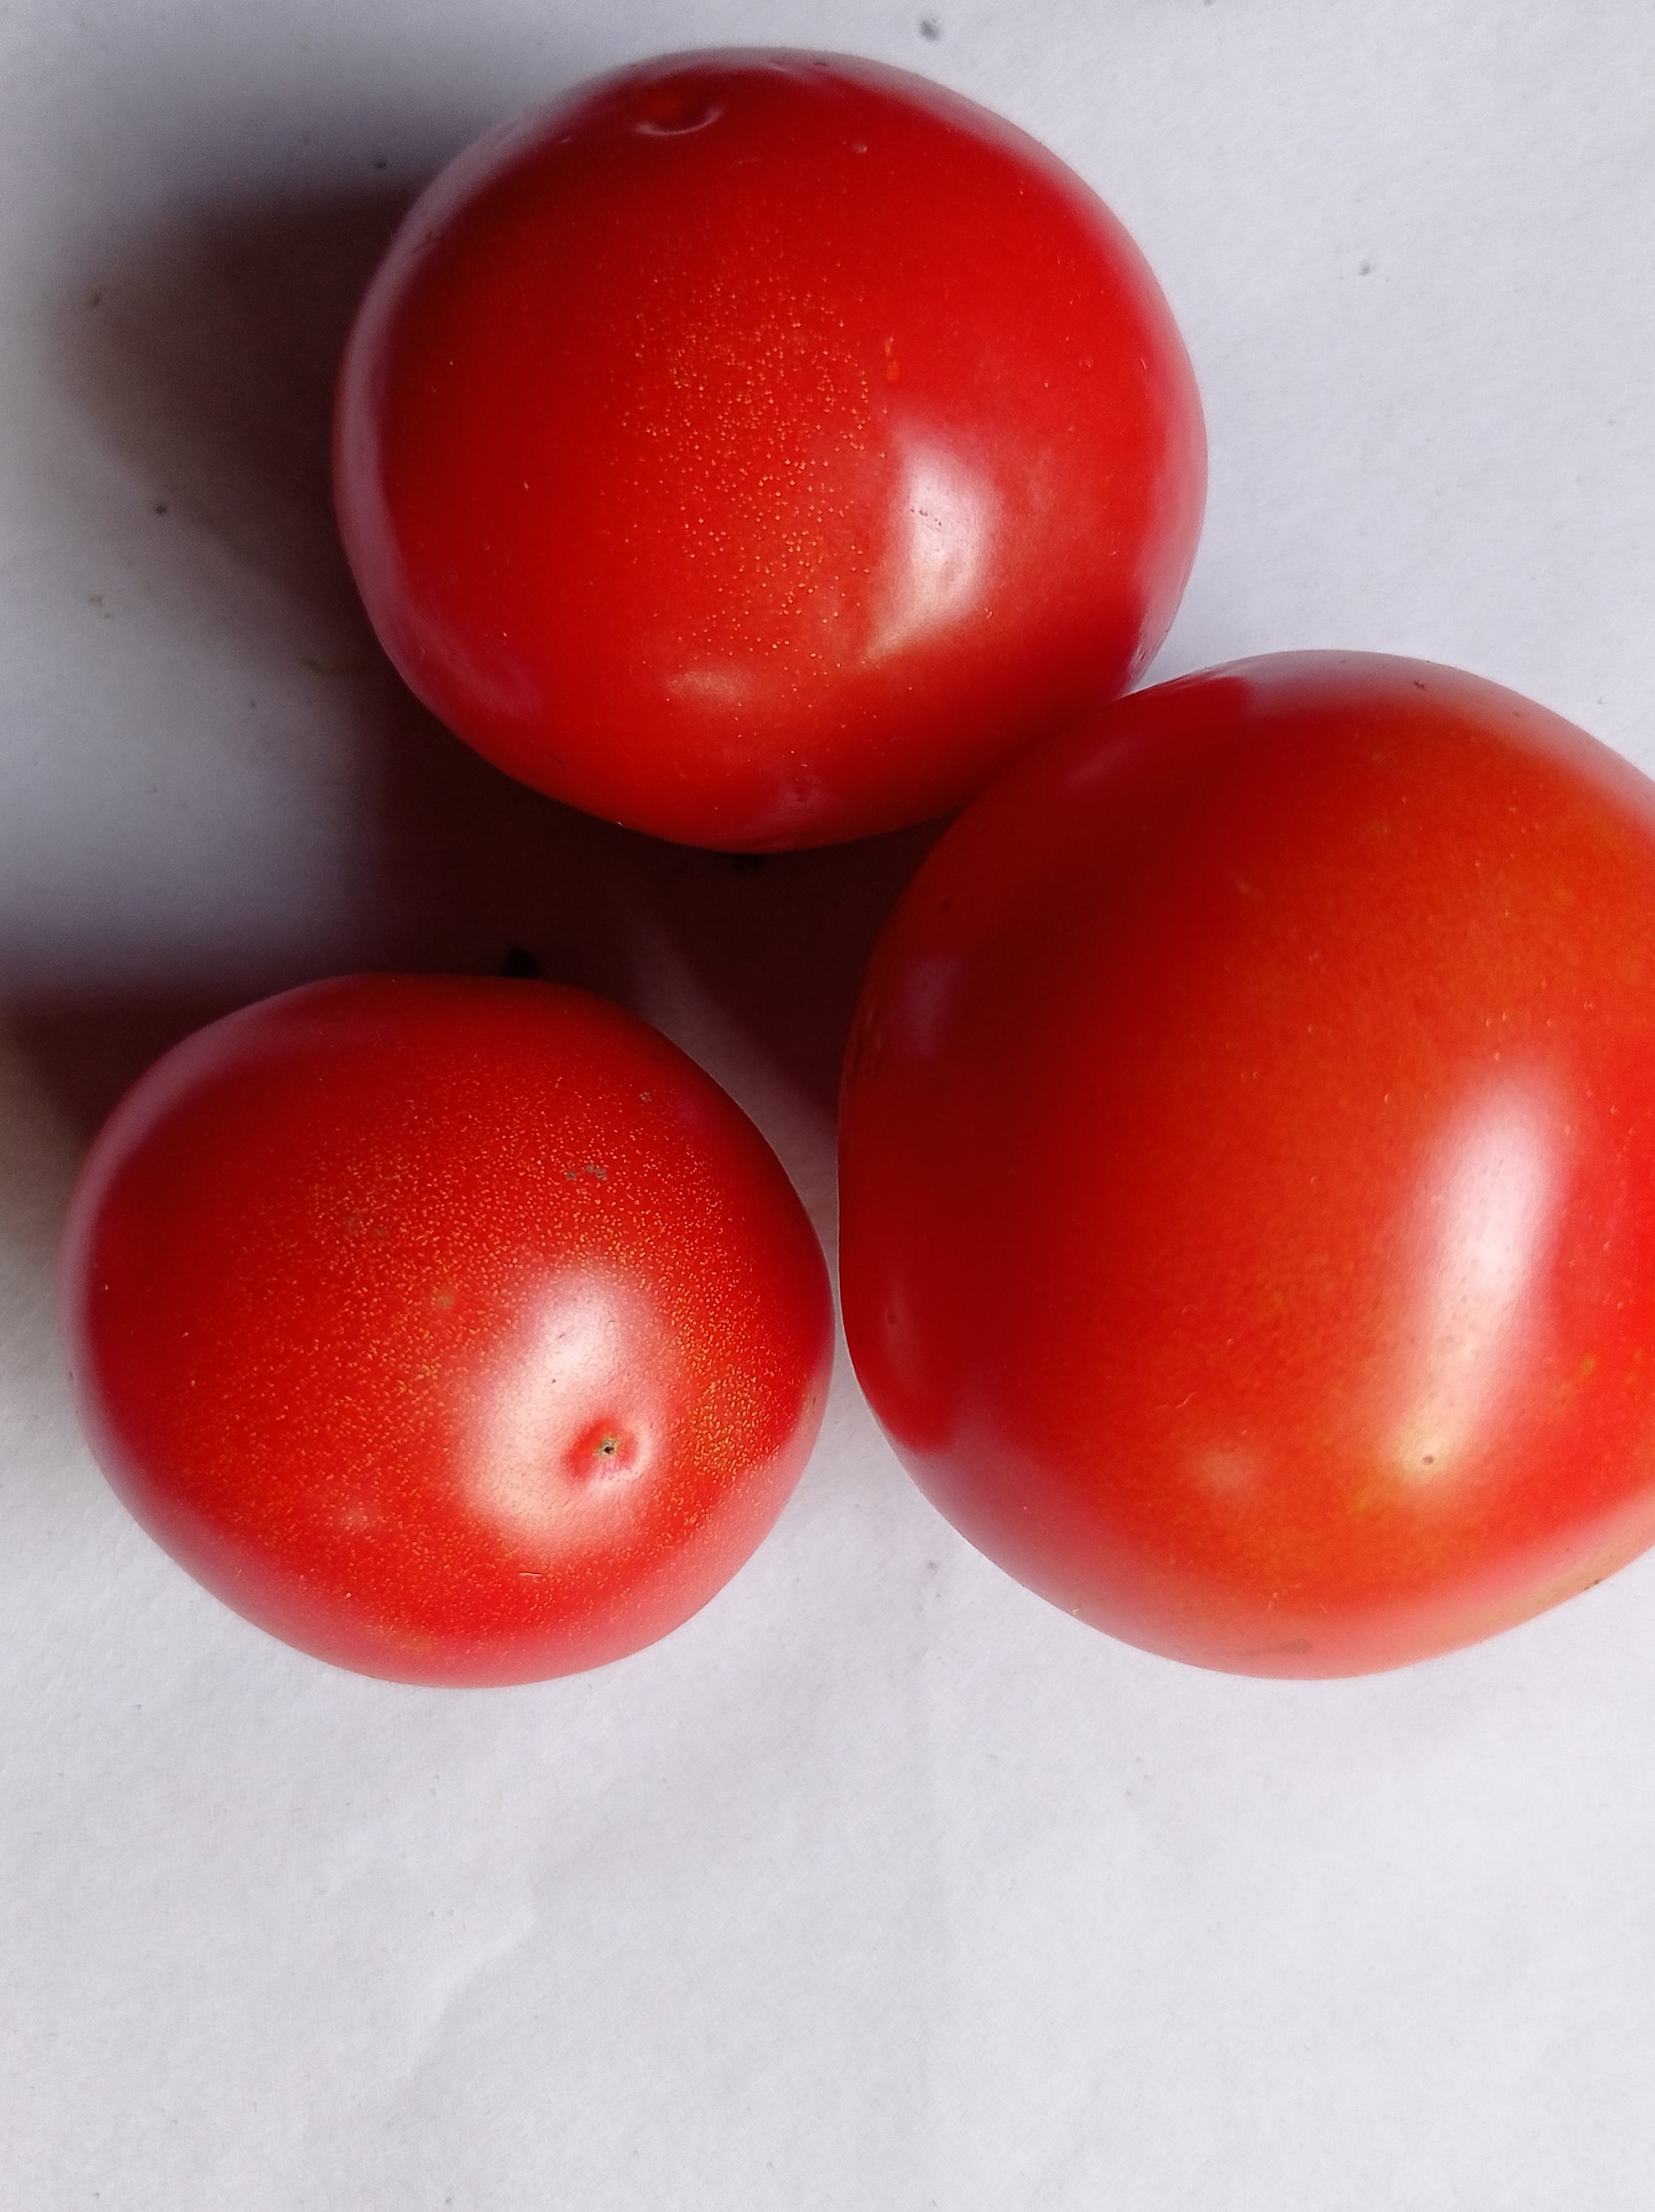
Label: Fresh